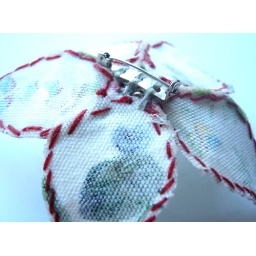
pretty as a red heiffer in a flower bed brooch